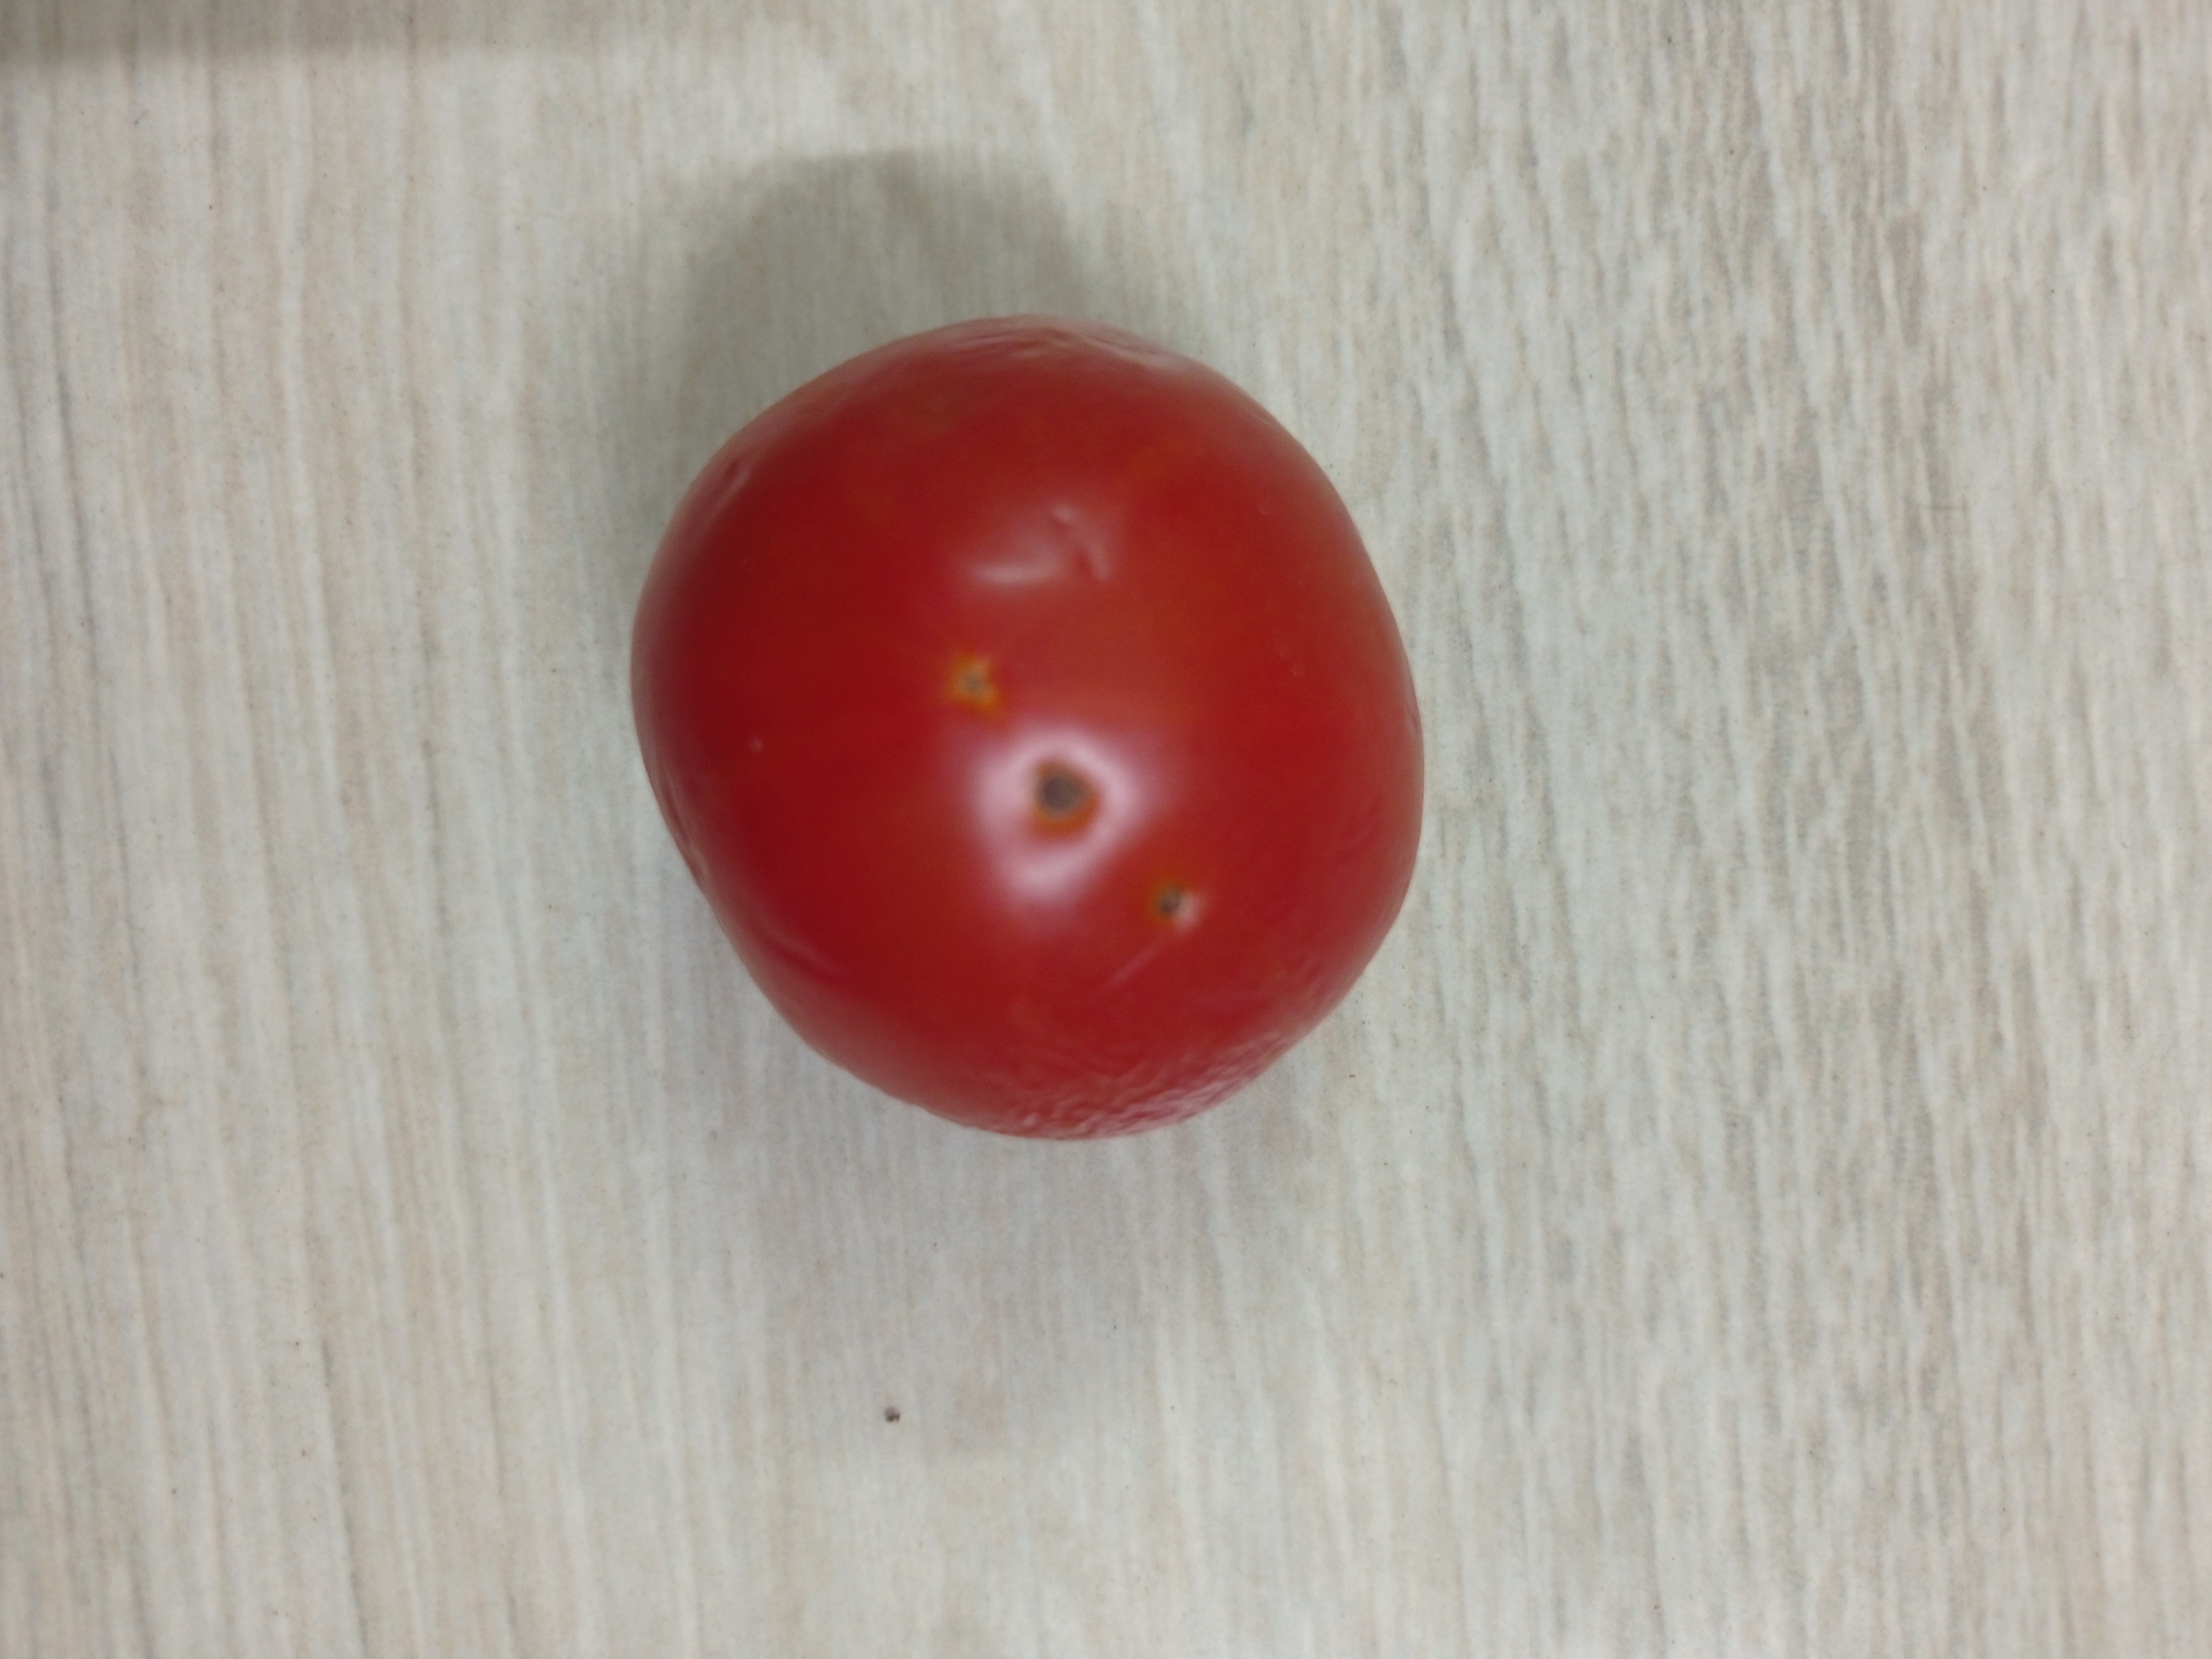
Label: Fresh